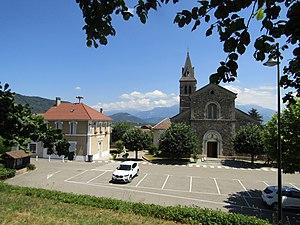
Saint-Blaise du Buis mairie et église
Saint-Blaise-du-Buis est une commune française située dans le département de l'Isère en région Auvergne-Rhône-Alpes.